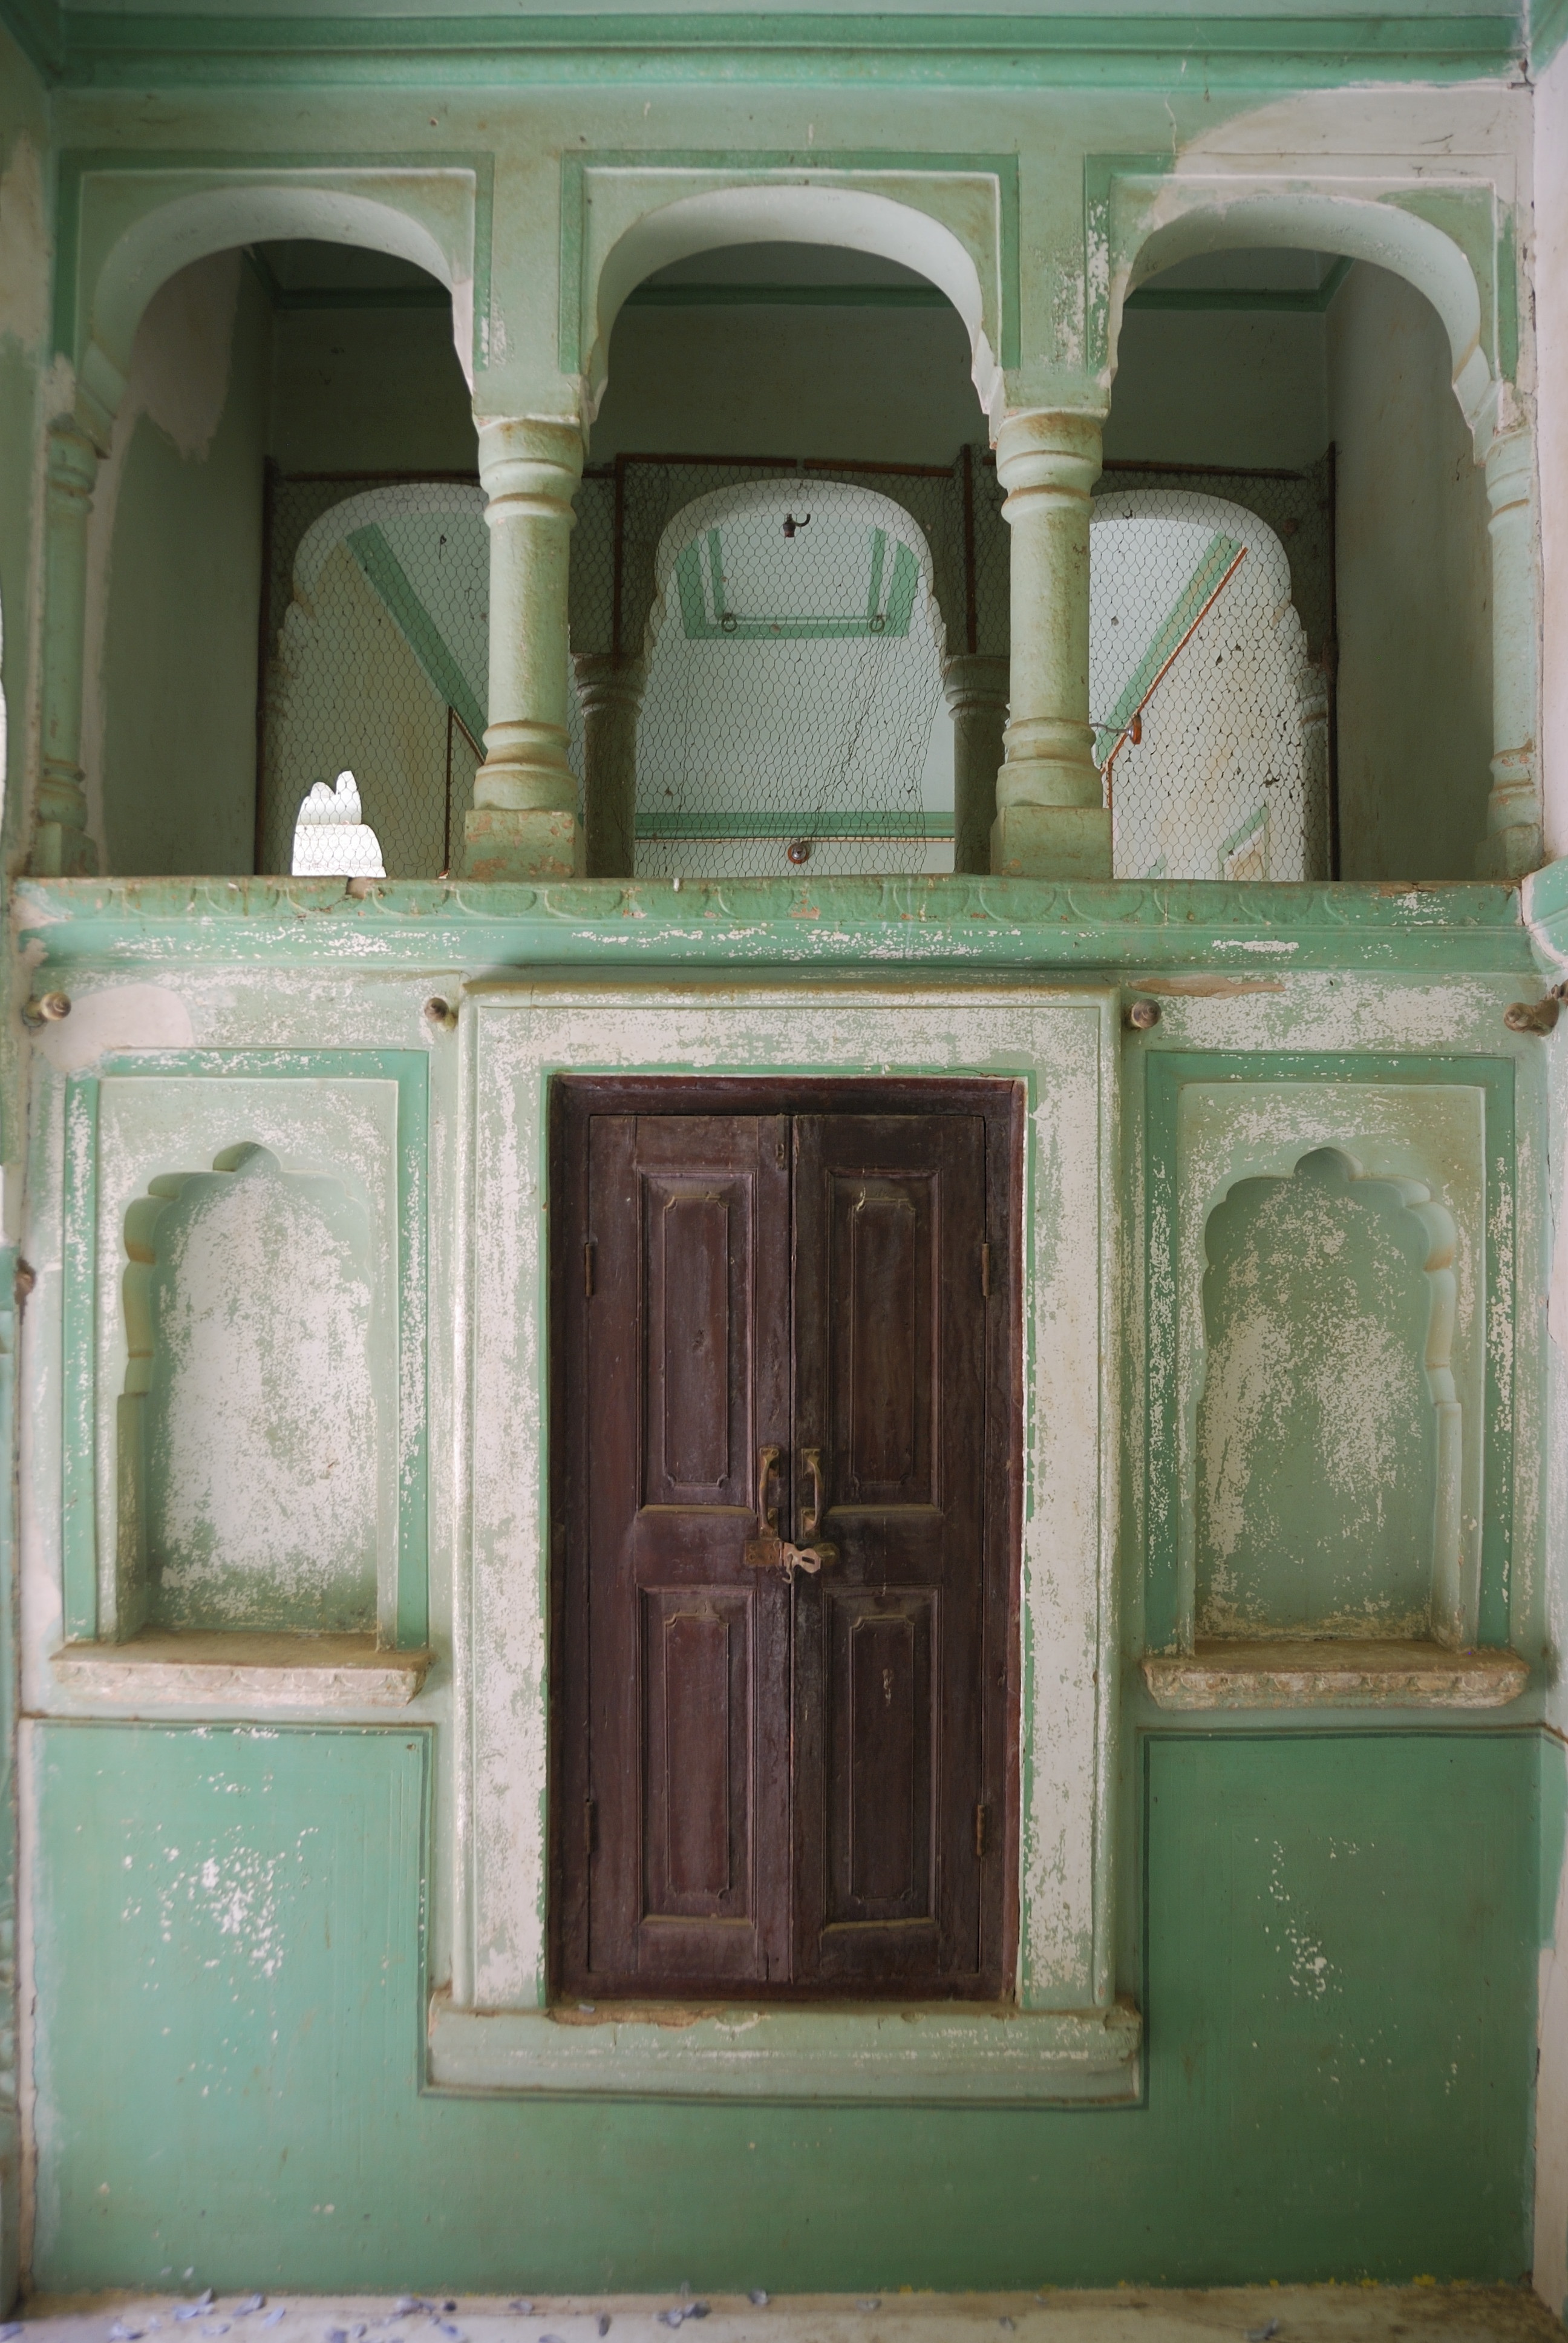
wood, house, window, palace, travel, green, asia, furniture, room, door, indian, cupboard, east, rajasthan